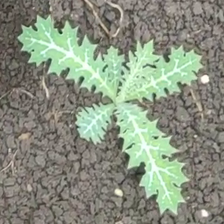
Weed species: Bilayat_(Mexicana_Argemone)